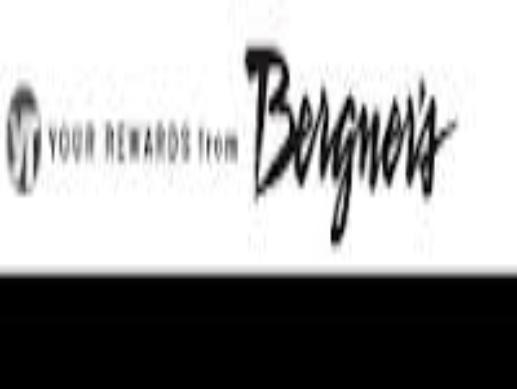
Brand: Bergner's
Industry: Others